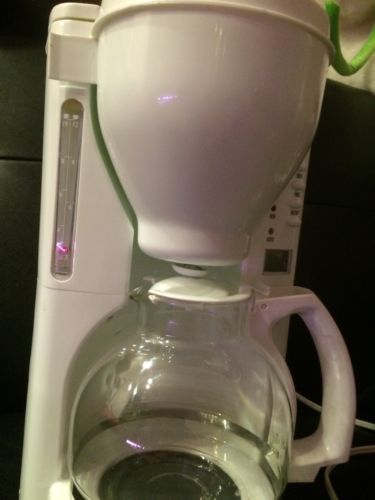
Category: coffee maker